Zaurbek Sidakov

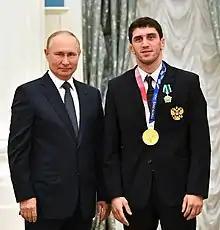
Sidakov with Vladimir Putin in the Kremlin in 2021

Following Sidakov's unsuccessful 2020 National championships run, he would return at the 2021 national championships held in Ulan-Ude, Buryatia. Sidakov would start his run with a fall win over Khanty-Mansiysk's Tsyrenov, followed by a 4–0 shut-out against Dagestan representative Dzhaparov. In the quarter-final, Sidakov would be matched up with Dagestan's Kurbanaliev, whom Sidakov defeated by the score of 5–3; the semi-final consisted of a match-up with Kabardino-Balkaria's Timur Bizhoev, which was a tightly fought match; ultimately decided by Sidakov's strong defense and ability to keep a lead with a 5–3 win. In the final match, Sidakov faced Dagestan representative Razambek Zhamalov, who trains under the Saitiev brothers, in Khasavyurt. In what would be the closest match of Sidakov's run, two push-outs were scored within the last 15 seconds, giving Sidakov a 2*-2 criteria lead, and a failed challenge from Zhamalov's team gave Sidakov the 3–2 win and his third Russian National title. With the win at the 2021 Russian Nationals, Sidakov would be chosen to represent the Russian Olympic Committee at the Tokyo 2020 Olympics, which would be rescheduled for 2021, because of the ongoing pandemic.